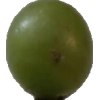
Label: grape